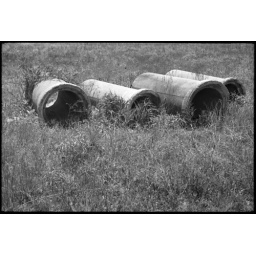
Seen in a field alongside my regular country bike loop. Possibly significant that the diameters don't match.